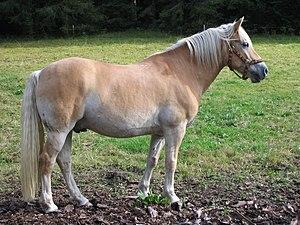
Cette liste commentée recense la mammalofaune en Suisse. Elle répertorie les espèces de mammifères suisses actuels et celles qui ont été récemment classifiées comme éteintes. Cette liste comporte 104 espèces réparties en neuf ordres et 25 familles, dont une est « en danger critique d'extinction », une autre est « en danger », trois sont « vulnérables », neuf sont « quasi menacées » et deux ont des « données insuffisantes » pour être classées.
Les races chevalines d'Italie forment l'ensemble des races de chevaux natives du territoire italien, qu'elles soient d'origine autochtone ou importées et élevées sur le sol italien. Elles sont catégorisées en trois types : les chevaux de selle ou chevaux légers, les chevaux de trait ou chevaux lourds, et les poneys, définis par une taille au garrot ne dépassant pas 1,47 m au garrot.